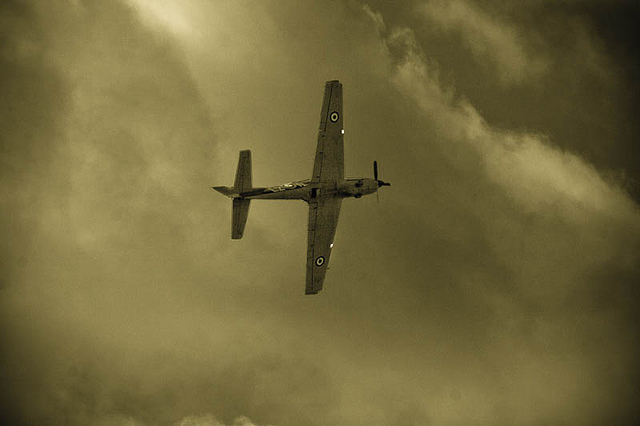
user: Given an image and a question. Answer the question in a short answer. Question: What war did the plane in this picture fly in? Short Answer:
assistant: world war ii